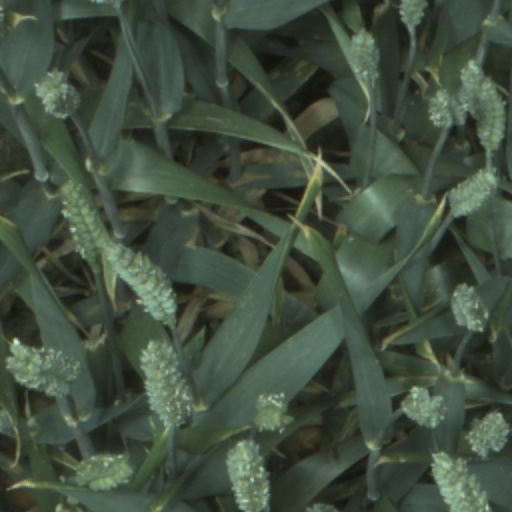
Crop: wheat